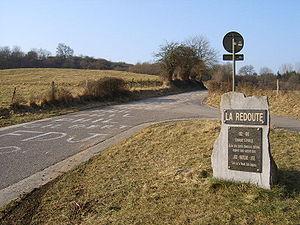
Côte de La Redoute (Liège-Bastogne-Liège) à Aywaille. Peinture pour le local de l'étape, Philippe Gilbert.
À Liège, le sport occupe une place importante puisque cette ville qui compte une population de 197 013 habitants est, comme dans le reste du pays, principalement rythmée par le football.
Liège-Bastogne-Liège, créée en 1892 par le Pesant Club Liégeois et le Liege Cyclist Union en Belgique, est une course cycliste sur route annuelle belge, réservée aux professionnels. Elle est l'une des plus anciennes des courses cyclistes encore disputées, ce qui lui vaut le surnom de « Doyenne ». Son parcours accidenté de 260 km en fait l'une des classiques les plus exigeantes et les plus prestigieuses. L'épreuve est l'un des cinq « Monuments » du cyclisme, avec Milan-San Remo, le Tour des Flandres, Paris-Roubaix et le Tour de Lombardie. Elle se déroule généralement fin avril, ce qui en fait la dernière grande classique printanière. Le parcours emmène les coureurs entre Liège et Bastogne, qui se trouve à 90 km de Liège, à proximité de la frontière luxembourgeoise. L'itinéraire de la course traverse le massif de l'Ardenne dans lequel l'Ourthe et ses affluents ont creusé de profondes vallées. La course est la plus réputée des classiques ardennaises.
Liège-Bastogne-Liège féminin est une course cycliste féminine qui se tient en Belgique depuis 2017. Elle fait partie de l'UCI World Tour féminin. Cette course est organisée comme son homologue masculin par Amaury Sport Organisation.
Liège, aussi surnommée « La Cité ardente », est une ville francophone de l'est de la Belgique. Elle est le chef-lieu de la province de Liège et la capitale économique de la Wallonie. De 972 à 1795, elle fut la capitale de la Principauté de Liège. Du VIIIᵉ au XVIᵉ siècle, elle fut le siège du vaste évêché de Liège, héritier de la Civitas Tungrorum.
La Côte de La Redoute est une côte célèbre du parcours de la course cycliste Liège-Bastogne-Liège. Elle est située à Sougné-Remouchamps dans la commune d’Aywaille en Belgique.